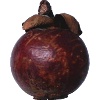
Label: mangostan